History of the Jews in Hamburg

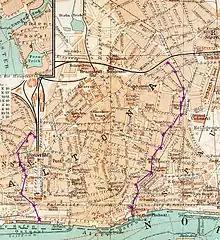
1910 map of Altona depicting in purple the posts and wires of the eruv

A general privilege expired with the rulers' deaths and thus Adolphus' successors Ernest, Jobst Herman and all confirmed it. Following the county's integration in 1640 into the German Duchy of Holstein-Glückstadt, ruled in personal union by the kings of Denmark–Norway, on 1 August 1641 King Christian IV had formally reconfirmed the Ashkenazim their general privilege including their cemetery and a synagogue, thus continuing the basis for the existence of their community. By the end of the 17th century the Hochdeutsche Israeliten-Gemeinde established the , maintained until the 1930s, when on 1 January 1938 Altona's Hochdeutsche Israeliten-Gemeinde merged with the Ashkenazi congregations of Hamburg (Deutsch-Israelitische Gemeinde zu Hamburg), of Harburg-Wilhelmsburg (Synagogengemeinde Harburg) and of Wandsbek (Israelitische Gemeinde zu Wandsbek), following the incorporation of the smaller cities into the by far larger Hamburg by way of the Greater Hamburg Act of 1937.